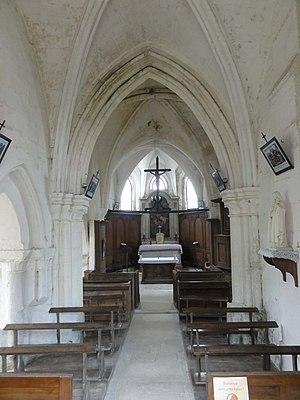
L'église Saint-Laurent de Bémont est une église catholique paroissiale située à Russy-Bémont, dans le département de l'Oise, en France. Elle est dominée par un puissant clocher en bâtière de la seconde moitié du XVIᵉ siècle, qui s'élève au-dessus de la première travée du bas-côté sud, et culmine à 25 cm de hauteur. Les petites dimensions de l'édifice le font apparaître bien plus grand qu'il n'est en réalité. Si les élévations extérieures de l'église ne montrent aucun intérêt particulier, l'intérieur révèle une construction de qualité entièrement voûtée d'ogives, qui réunit une nef de deux travées de la première période gothique à des bas-côtés et un chœur bâtis sous quatre campagnes distinctes au cours de la première moitié du XVIᵉ siècle. Si la nef se démarque par son parti original, avec deux grandes arcades et deux travées de bas-côté au nord pour une travée de nef avec une voûte quadripartite ordinaire, les autres parties illustrent la transition successive du style gothique flamboyant vers la Renaissance. Remarquable aussi pour sa complexité, l'église Saint-Laurent a été inscrite aux monuments historiques par arrêté du 12 avril 1927.